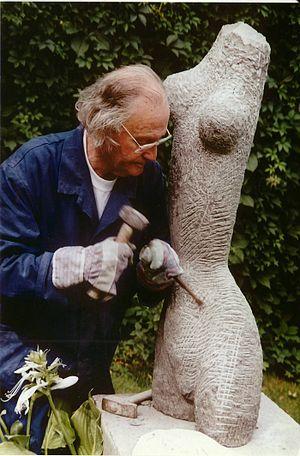
Achiam, en train de sculpter Torse de Danseuse (Basalte)
Ahiam Shoshany, dit Achiam, né le 10 février 1916 à Beït-Gan, Israël - décédé le 26 mars 2005 à Paris, est un sculpteur franco-israélien établi en région parisienne en 1947.